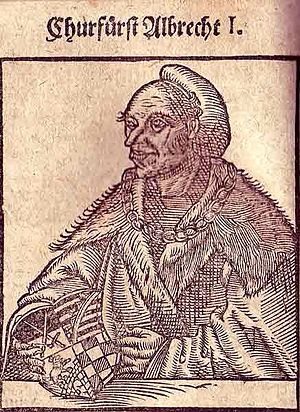
Albrecht 1. af Sachsen
Albrecht 1. af Sachsen var hertug af Sachsen 1212-1261, hertug af Albingen fra 1226, regent af markgrevskabet Meissen 1217-1230. Søn af hertug Bernhard III af Sachsen og Judith af Polen.